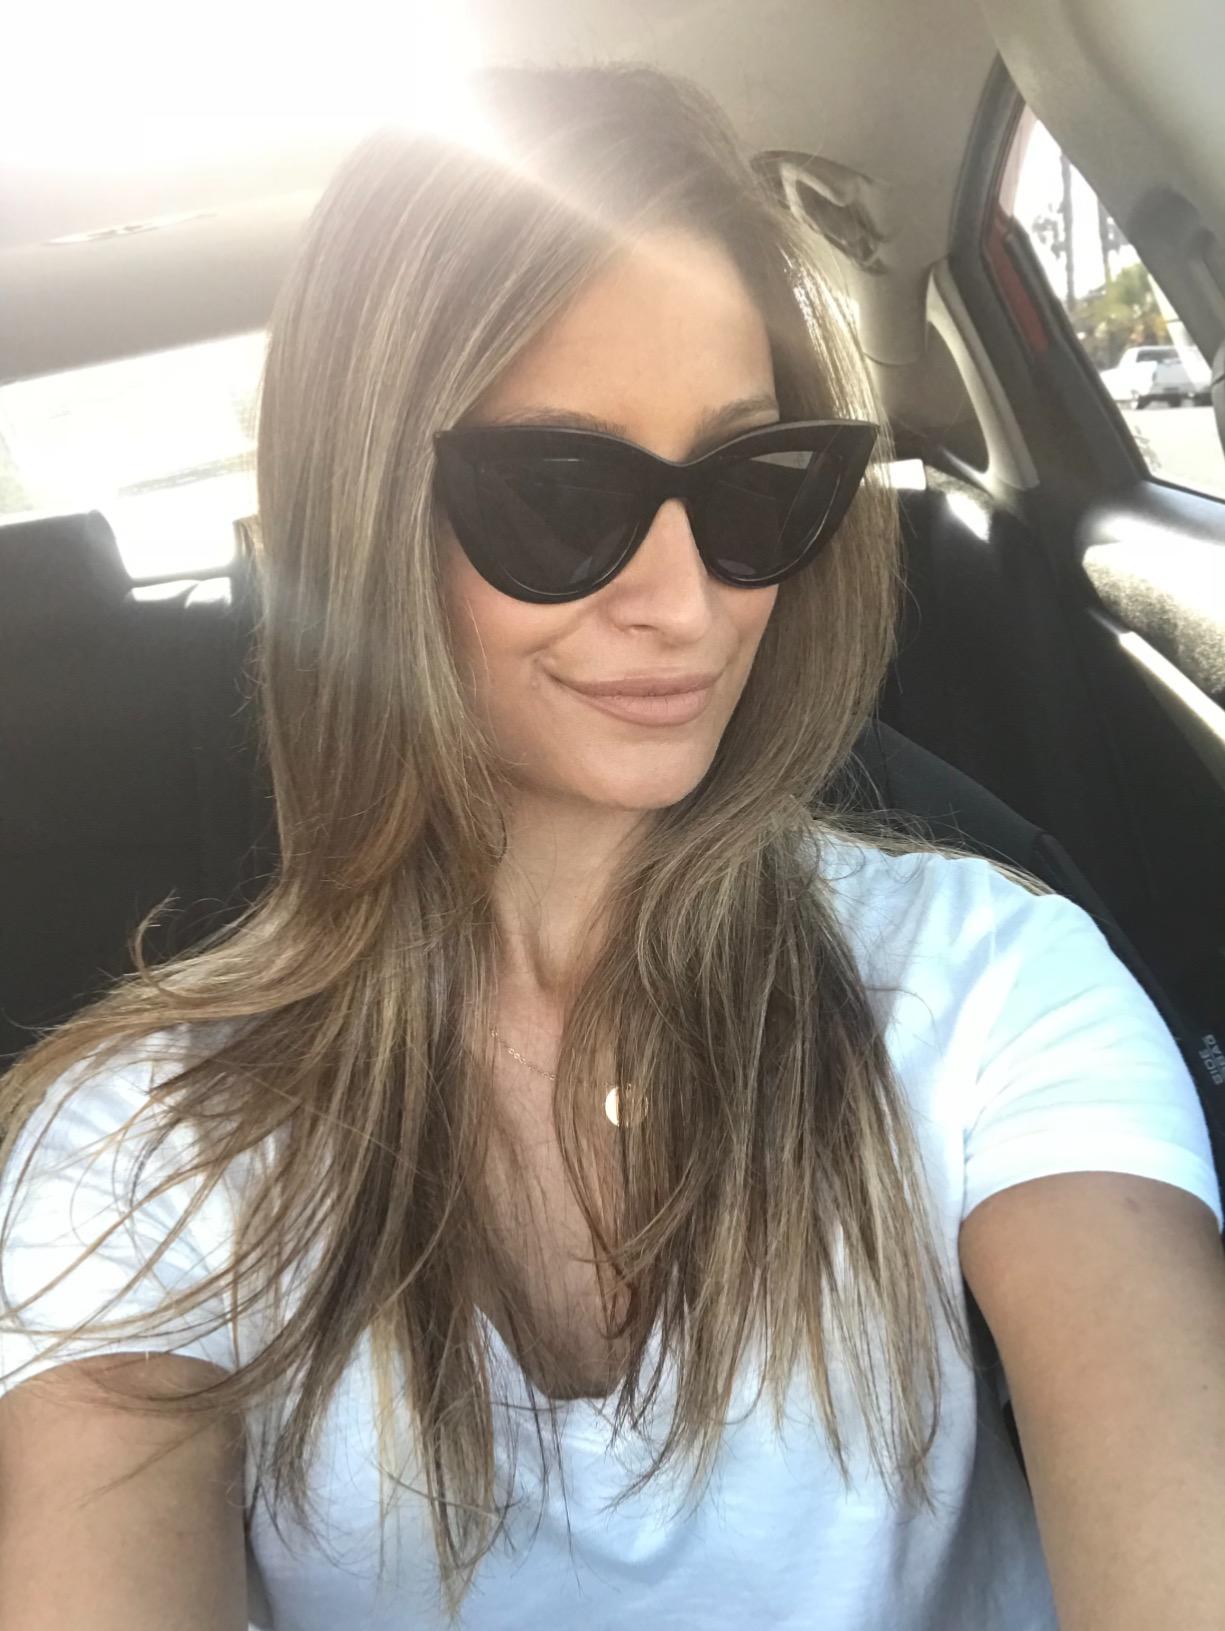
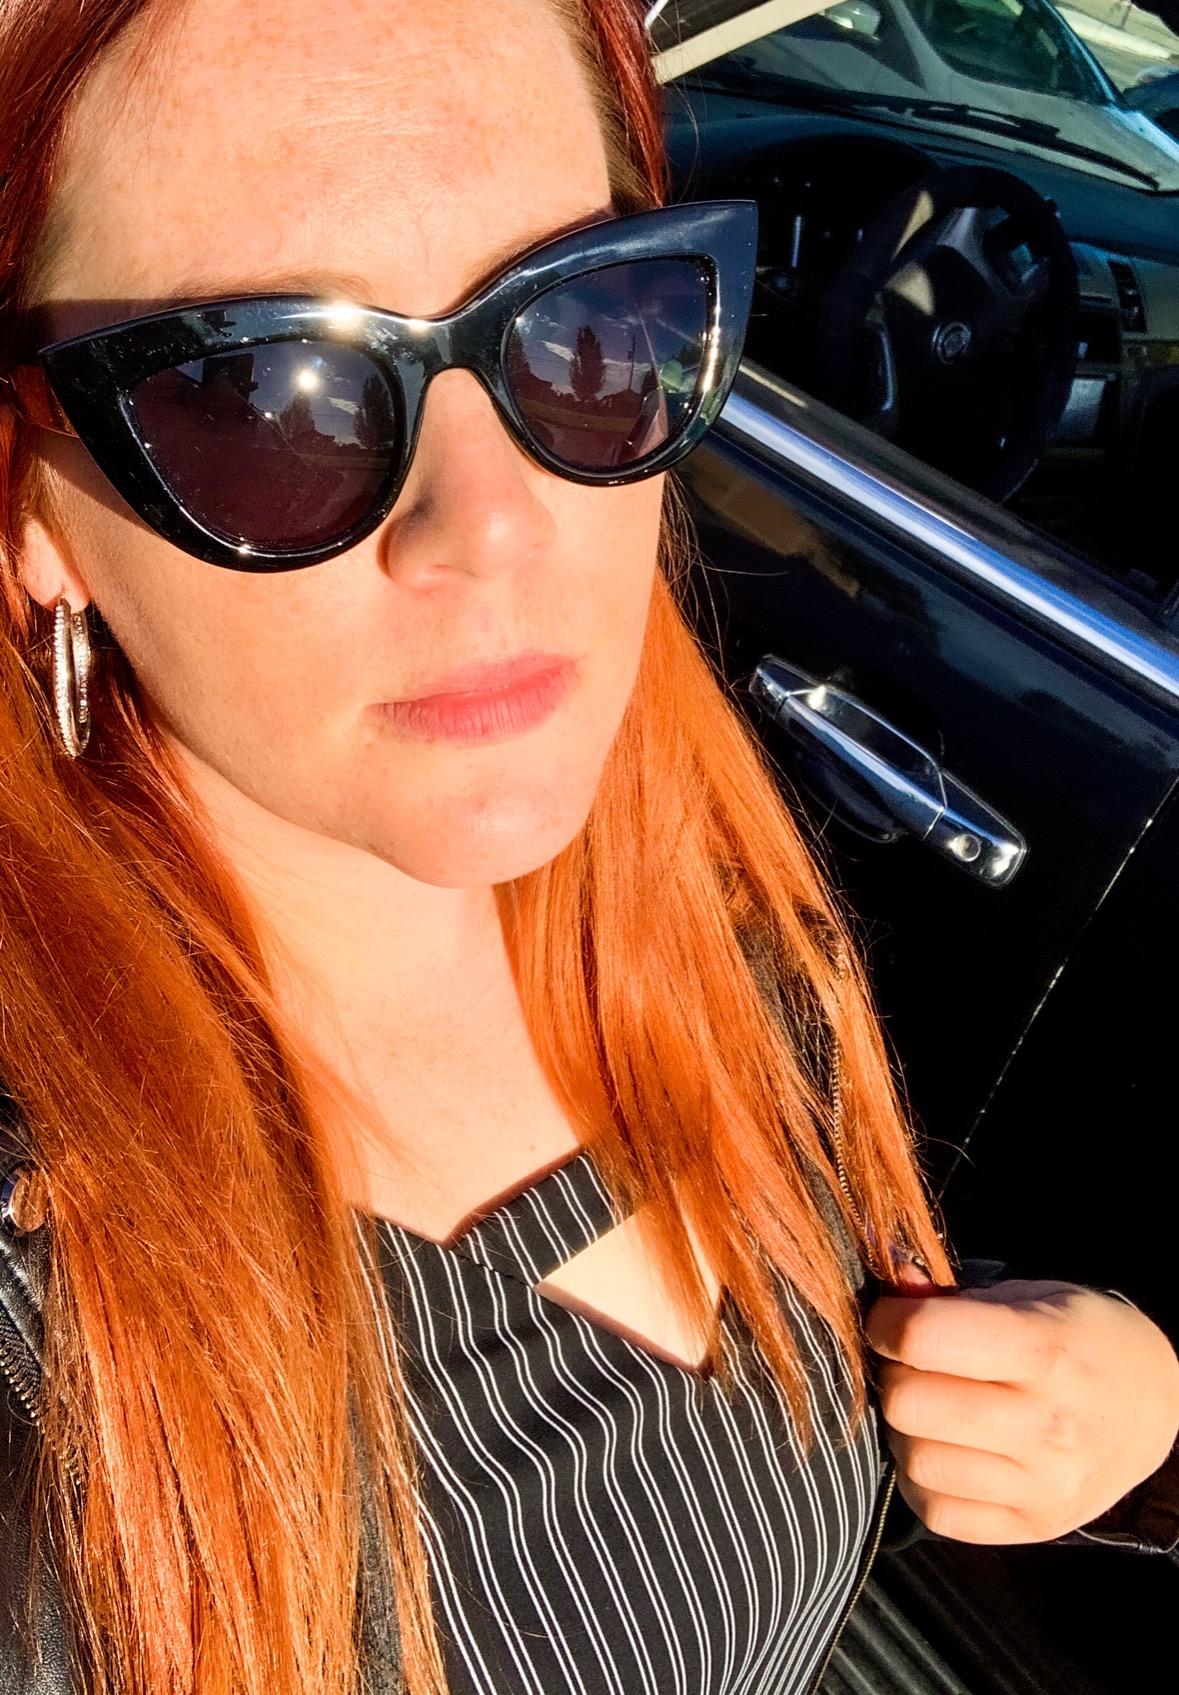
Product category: accessories_sunglasses
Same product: yes